Marjorie de Sousa

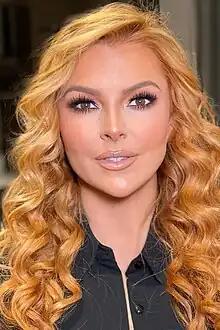
de Sousa in 2021

Marjorie Lissette de Sousa Rivas (born 23 April 1980) is a Venezuelan actress, model and singer. She was a candidate in the Miss Venezuela beauty pageant in 1999. She is known worldwide for her villainous roles in telenovelas.